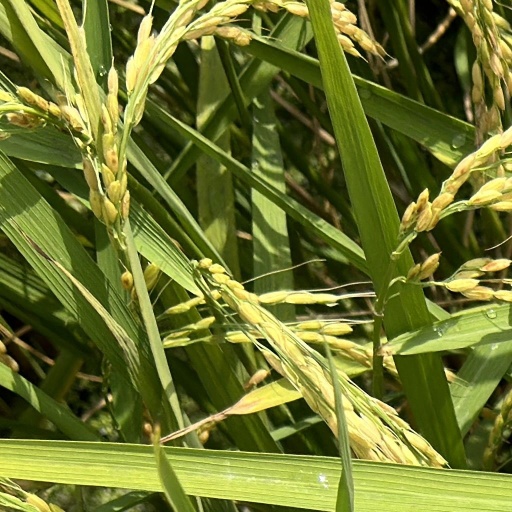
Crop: rice